History of Western Sahara

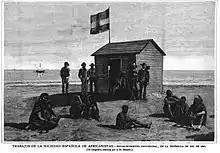
Engraving depicting the "Sociedad Española de Africanistas" exploratory works in the Río de Oro Peninsula led by Emilio Bonelli (published in January 1885 in "La Ilustración Española y Americana").

In 1884, Spain claimed a protectorate over the coast from Cape Bojador to Cap Blanc. Later, the Spanish extended their area of control. In 1958 Spain joined the previously separate districts of Saguia el-Hamra (in the north) and Río de Oro (in the south) to form the province of Spanish Sahara.